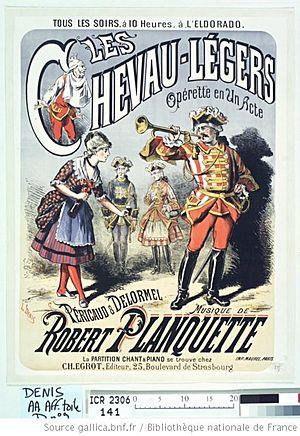
Tous les soirs à 10 heures à l'Eldorado. Les Chevau-Légers, opérette en un acte de Péricaud &amp